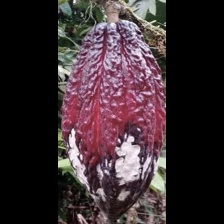
Label: moniliophthora